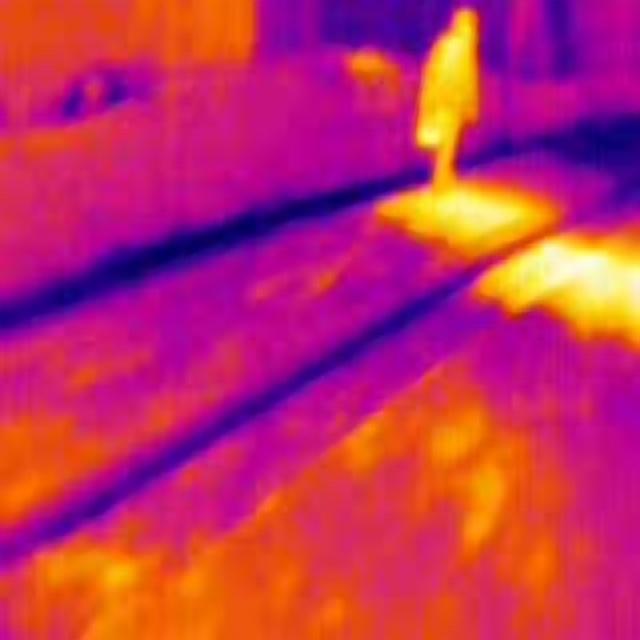
Detected objects:
label: person